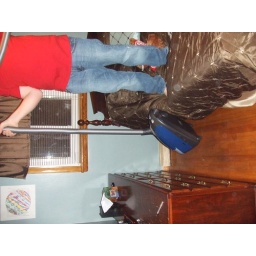
As you can see I can hold the Miele up by the hose while standing on my bed and nothing happen